HortPark

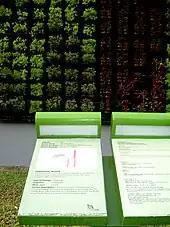
A green wall with information signage

The two-story HortCentre building also serves as the visitor centre. It showcases gardening attractions, which include the Green Roof and the Lifestyle Corner. The building was one of the winners of 2008 International Architecture Award for Best New Global Design. It is also one of the 11 finalists for Urban Land Institute's (ULI) Awards for Excellence 2009.